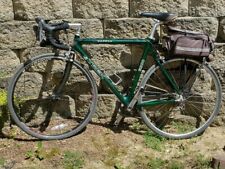
Vehicle type: Bikes